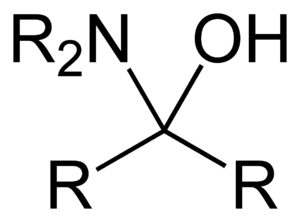
Les hémiaminals ou hémiaminoacétals sont un groupe de composés organiques possédant sur un même carbone un groupe hydroxyle et une fonction amine : -C-, R pouvant être un atome d'hydrogène ou un groupe alkyle.